Diving watch

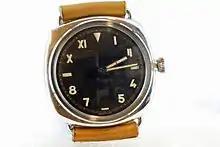
The vintage 1936 California Dial Radiomir Panerai

Following a request made by the Royal Italian Navy, in September 1935, for a luminous underwater watch for divers, Panerai offered "Radiomir" underwater timepieces in 1936. These watches were made by Rolex for Panerai.